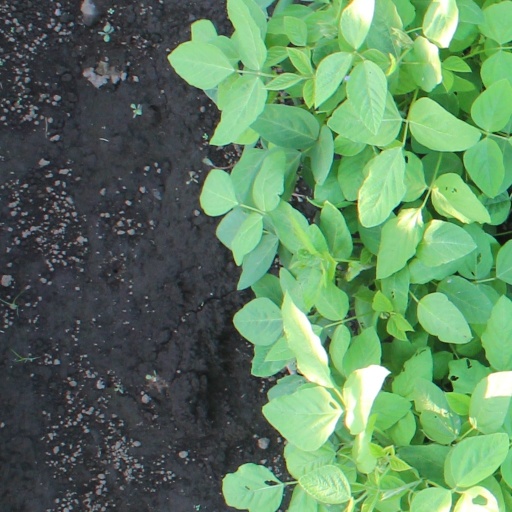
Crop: soybean